El Centro Español of West Tampa

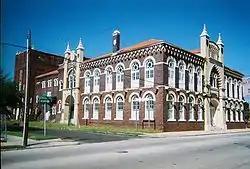

El Centro Español of West Tampa is a historic site in the West Tampa neighborhood of Tampa, Florida, United States. It is located at 2306 North Howard Avenue (Tampa). It was designed by Fred J. James. On July 30, 1974, it was added to the U.S. National Register of Historic Places.